Question: Please indicate a possible affordance area of the basketball that can be used for throwing
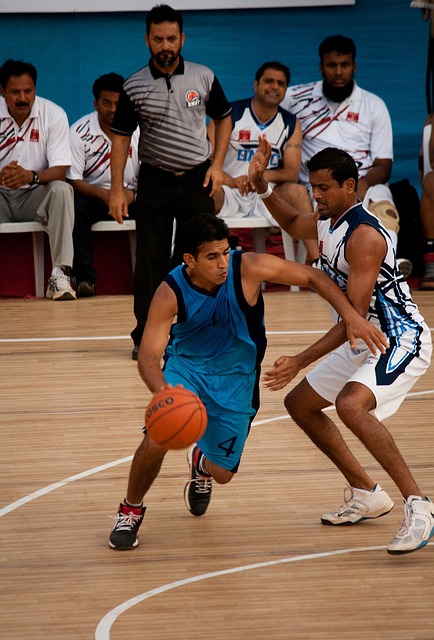
Answer: [138.5, 377.5, 208.5, 454.5]